Renault Alliance

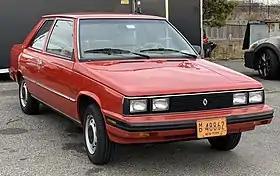
1985 Renault Alliance 2-door

The Renault Alliance was a front-wheel drive, front-engine subcompact automobile manufactured and marketed in North America by American Motors Corporation (AMC) for model years 1983–1987. The Alliance and its subsequent hatchback variant, the Encore, were re-engineered Renault 9 & 11 for the U.S. and Canadian markets.